Sid Hartman

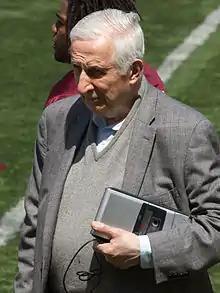
Hartman covering the Minnesota Gophers in 2013

Sidney Hartman (March 15, 1920October 18, 2020) was an American sports journalist for the Minneapolis "Star Tribune" and the WCCO 830 AM radio station. For 20 years, he was also a panelist on the weekly television program "Sports Show with Mike Max", which aired Sunday nights at 9:30 p.m. on WUCW 23 in the Twin Cities metro area. He continued writing for the "Star Tribune" until his death in 2020.